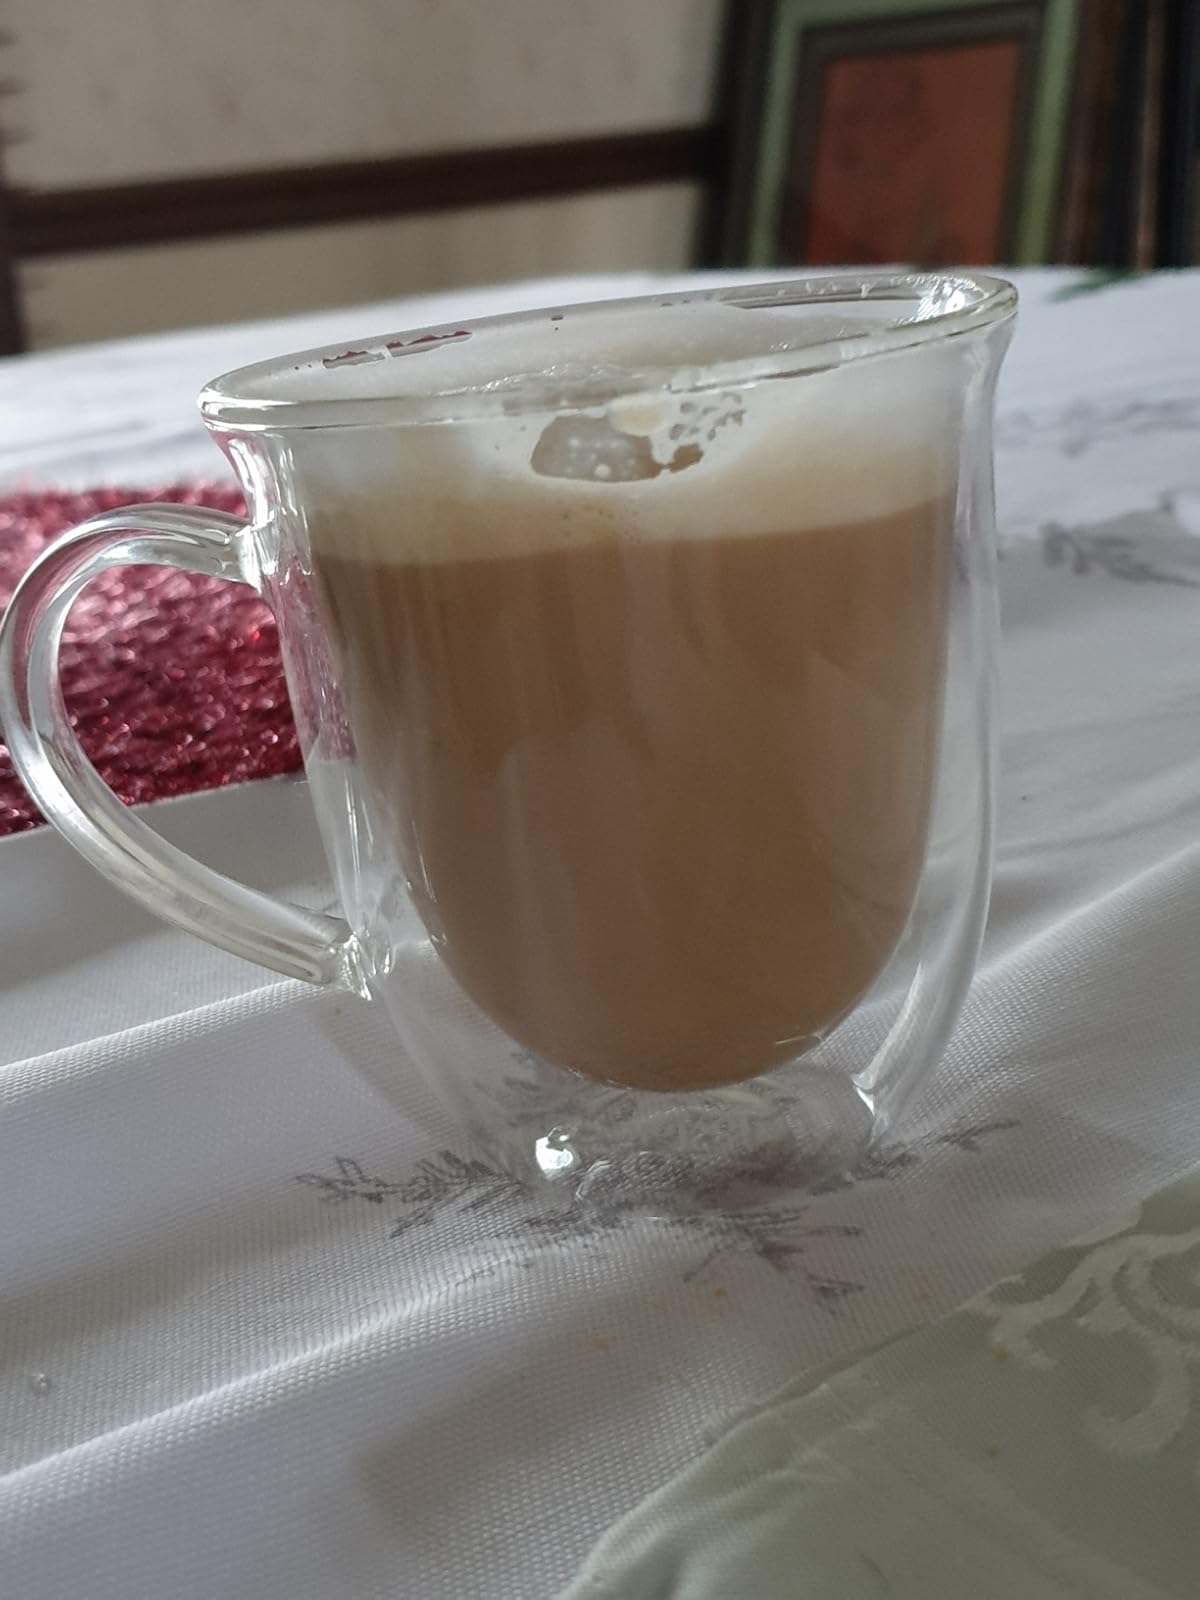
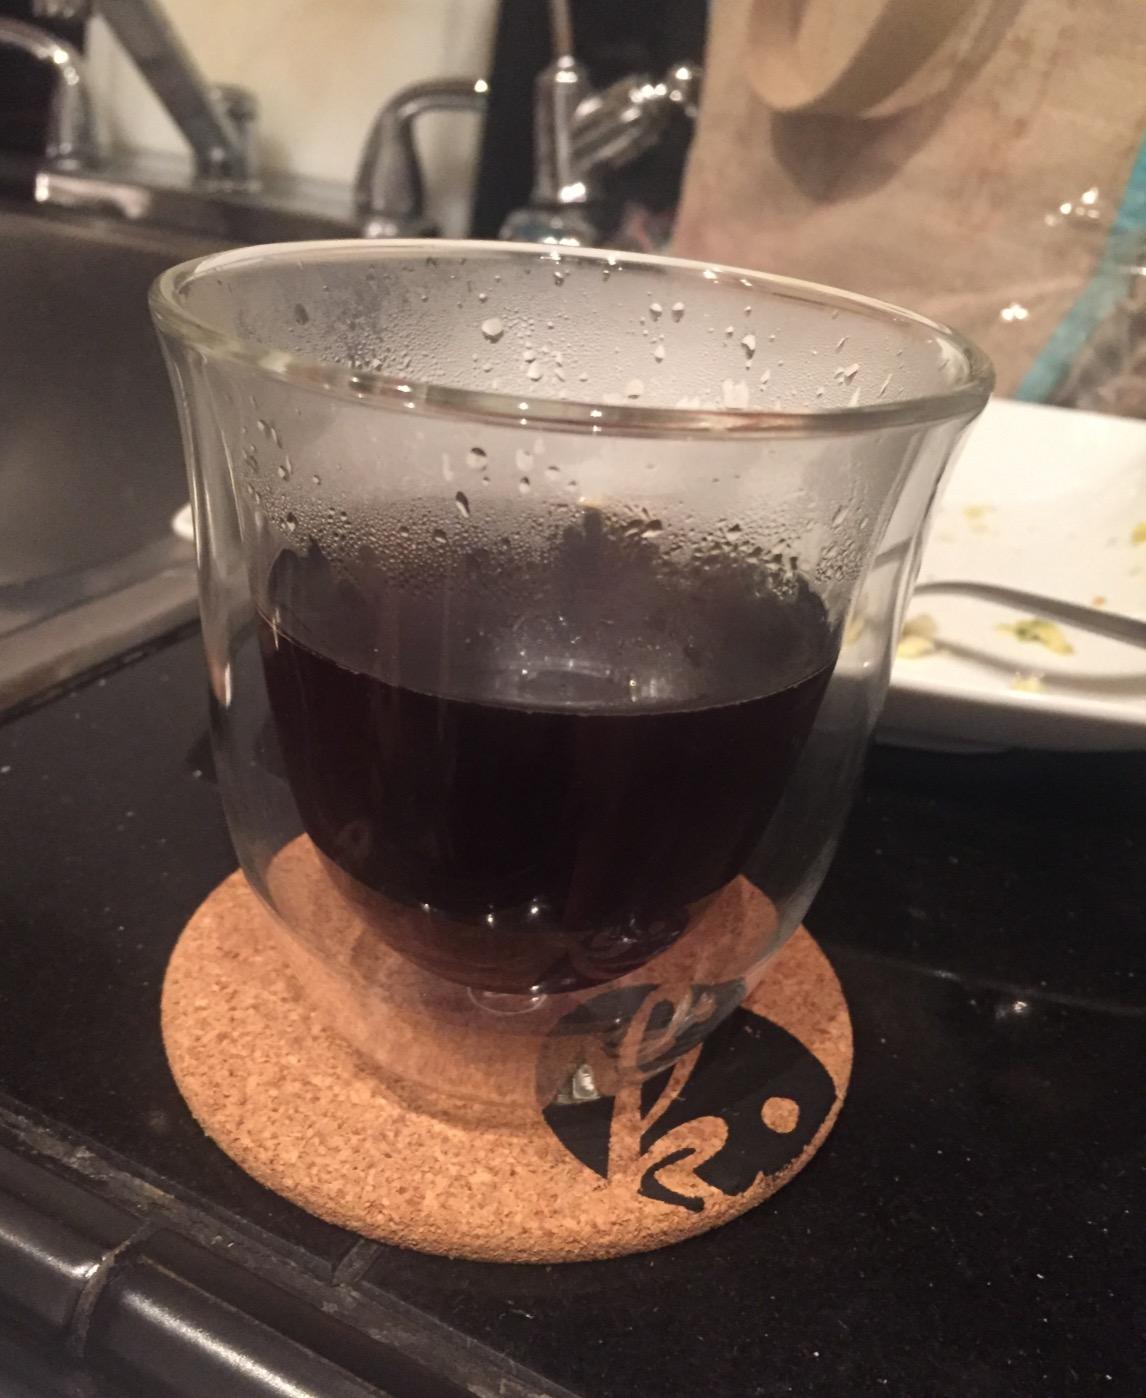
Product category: items_mug
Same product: no